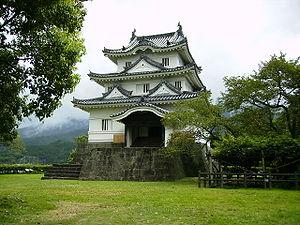
Voici une liste non exhaustive de châteaux japonais.
Le château d'Uwajima est un hirayamashiro situé à Uwajima, préfecture d'Ehime au Japon, aussi connu sous le nom de « Tsurushima-jo ». Ce château est bien connu comme étant l'un des douze châteaux japonais à toujours posséder son donjon original construit à la période Edo.